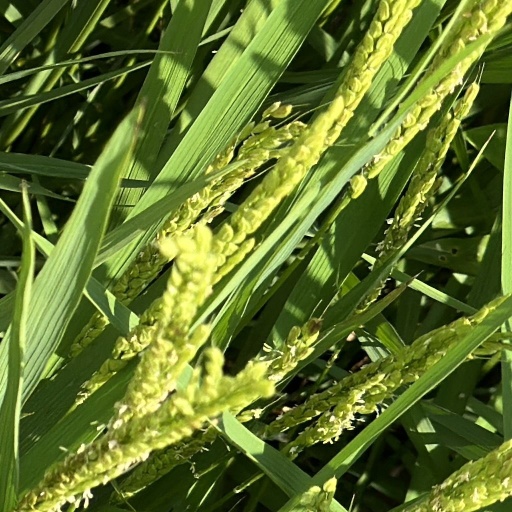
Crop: rice